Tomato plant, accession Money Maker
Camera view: vertical (180 deg); turntable rotation: 150 degrees
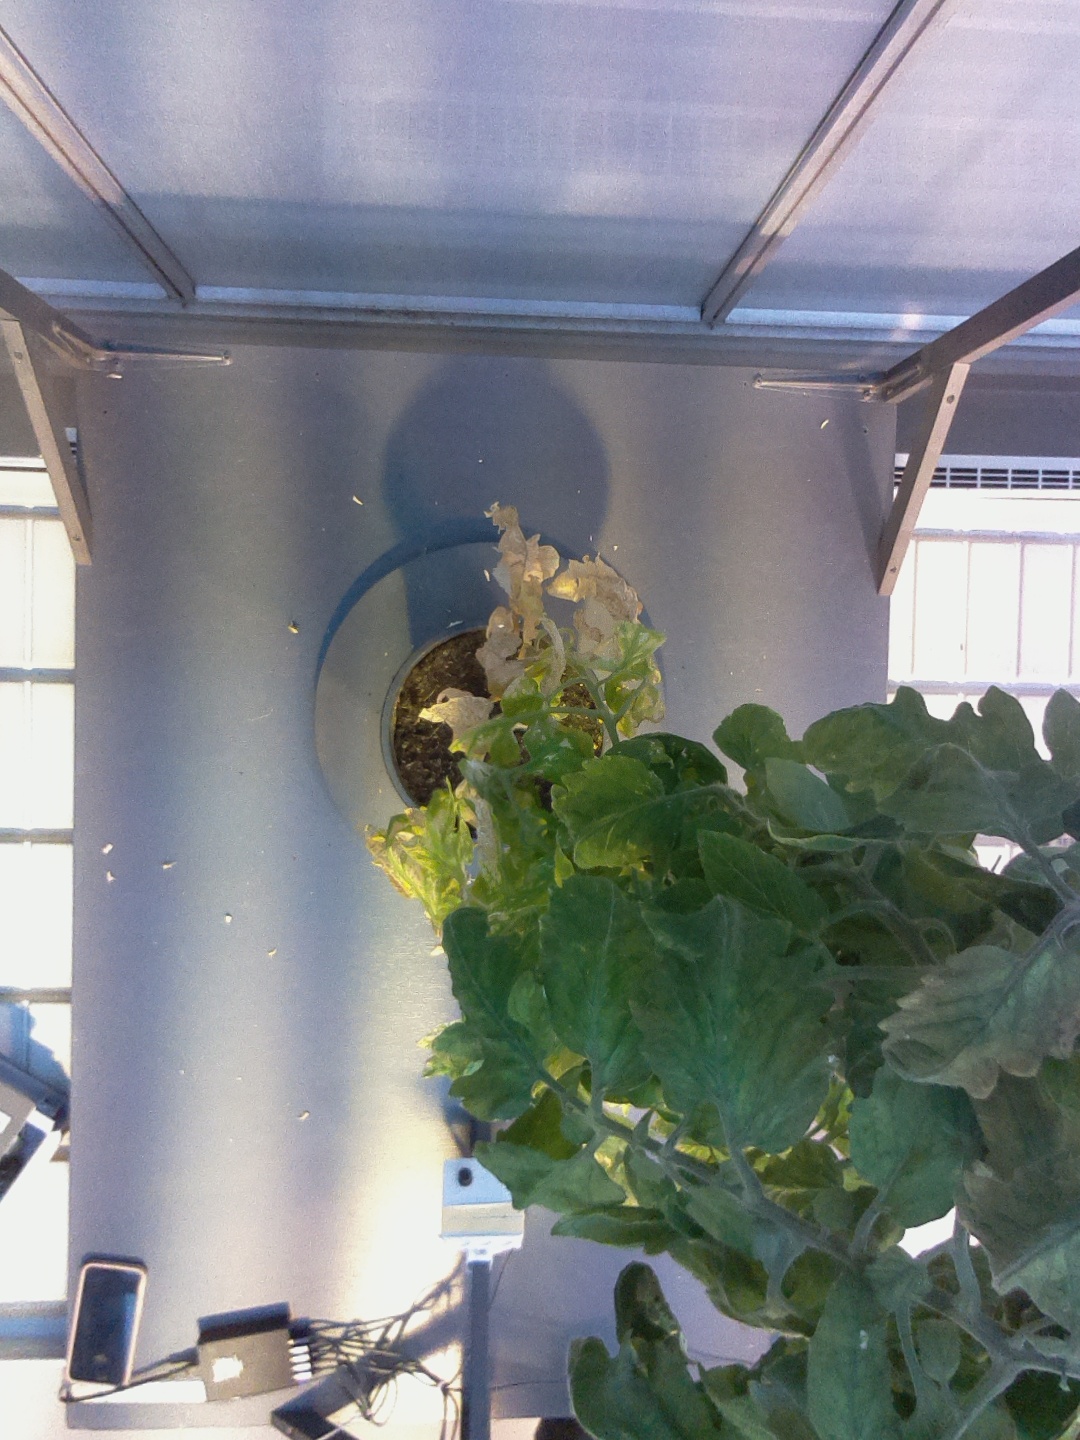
BBCH growth stage 79: 90% -100% of final fruit size